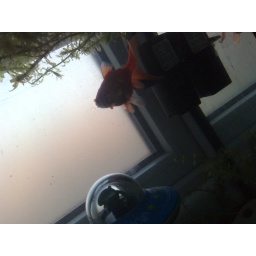
It's done. This is my new home in Hove. Fish and bed done.